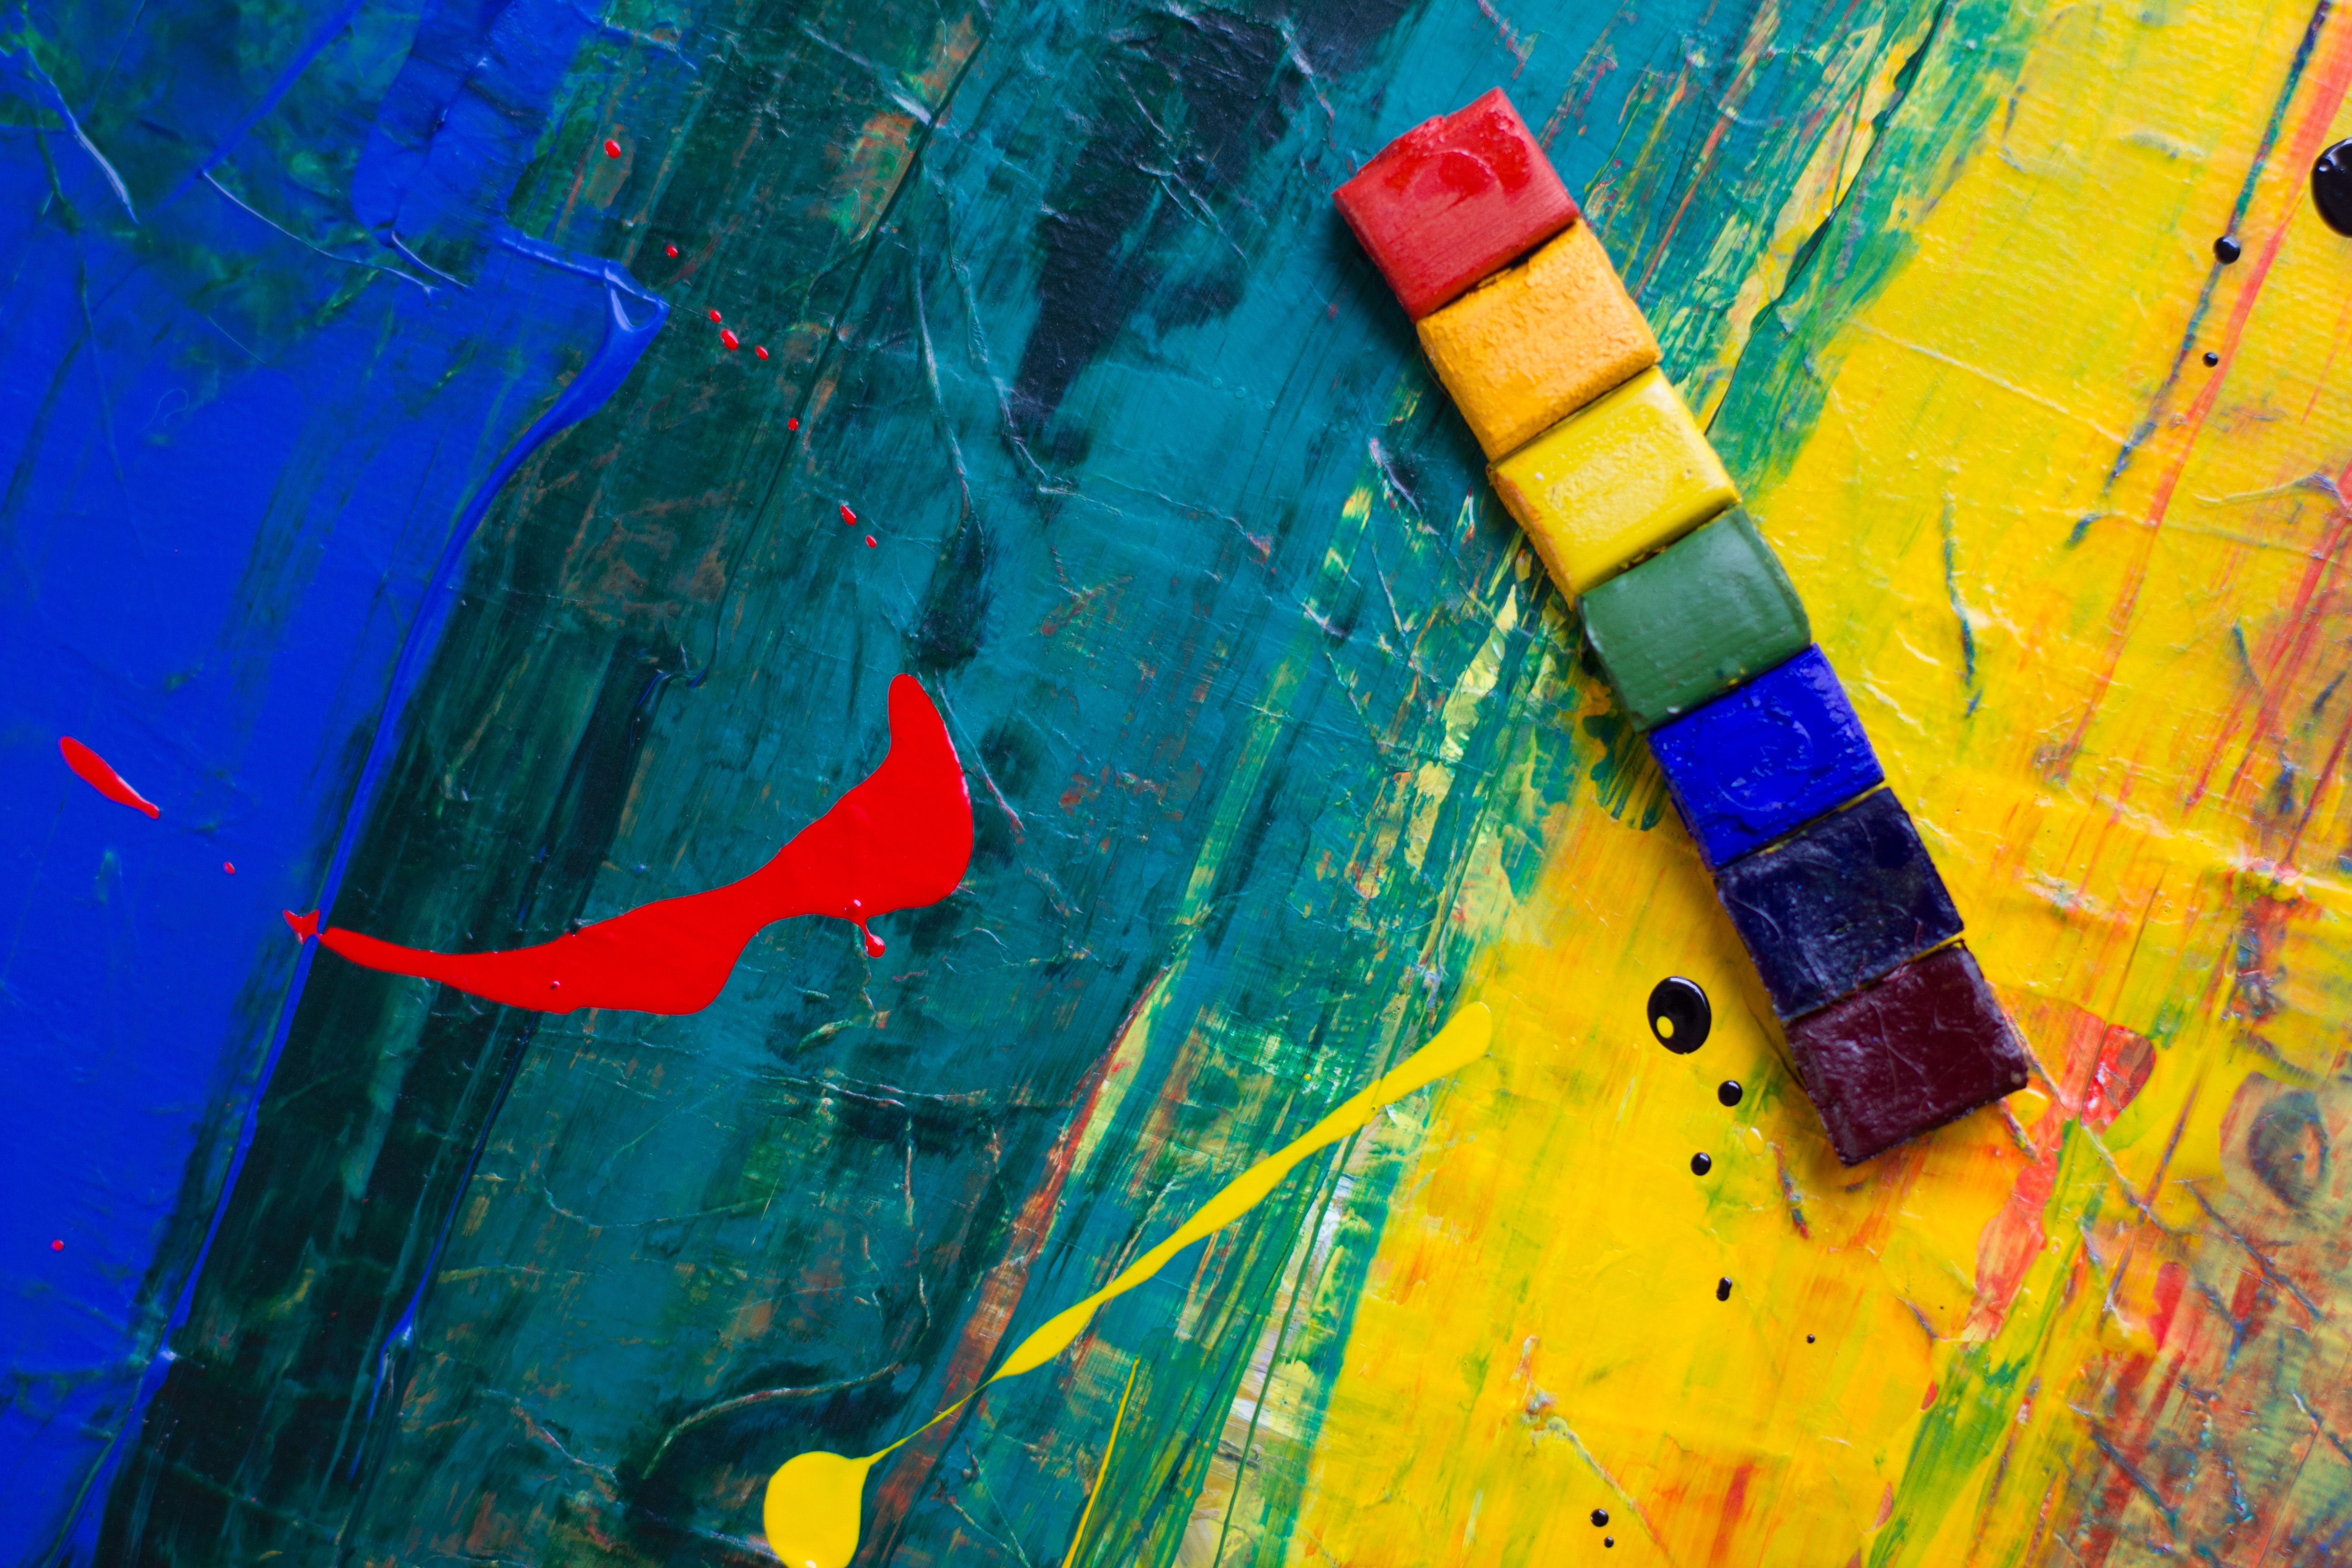
blue, Colorfulness, yellow, painting, art, paint, visual arts, space